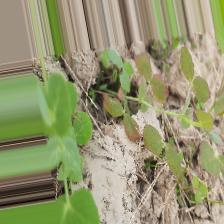
Label: Lentil Rust